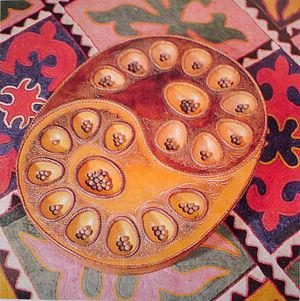
Mancala est l'appellation générique d'un ensemble de jeux de société traditionnels africains et asiatiques, aussi appelés jeux de semis. Il s'agit de jeux de stratégie combinatoire abstraits du type «compter et capturer» dans lesquels on distribue des cailloux, graines ou coquillages dans des rangées de coupelles ou de trous, parfois creusés à même le sol.
Toguz korgool ou Toguz kumalak, est un jeu à deux joueurs de type mancala pratiqué en Asie Centrale.